Behind Closed Doors (book)

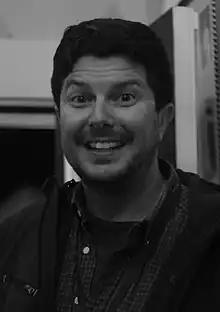
Kent Osborne contributed to "Behind Closed Doors" in the early 2000s.

"SpongeBob SquarePants" is a popular animated television show that premiered on Nickelodeon in 1999. In the early 2000s, storyboard artists for the show, such as Sam Henderson and Kent Osborne, would create crude illustrations of "SpongeBob" characters on Post-it Notes to relieve anger and amuse their coworkers. In 2012, Osborne made the first public mention of "Behind Closed Doors" in an explanation to "Hogan's Alley":